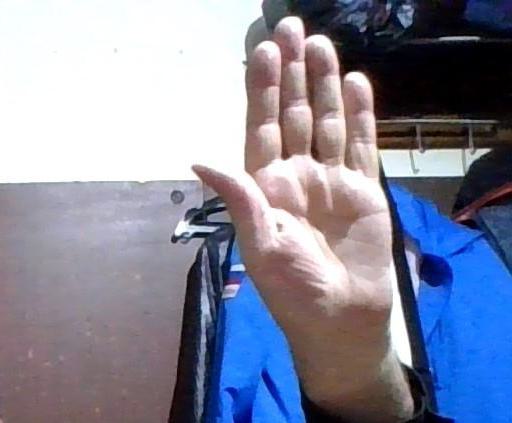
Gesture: stop